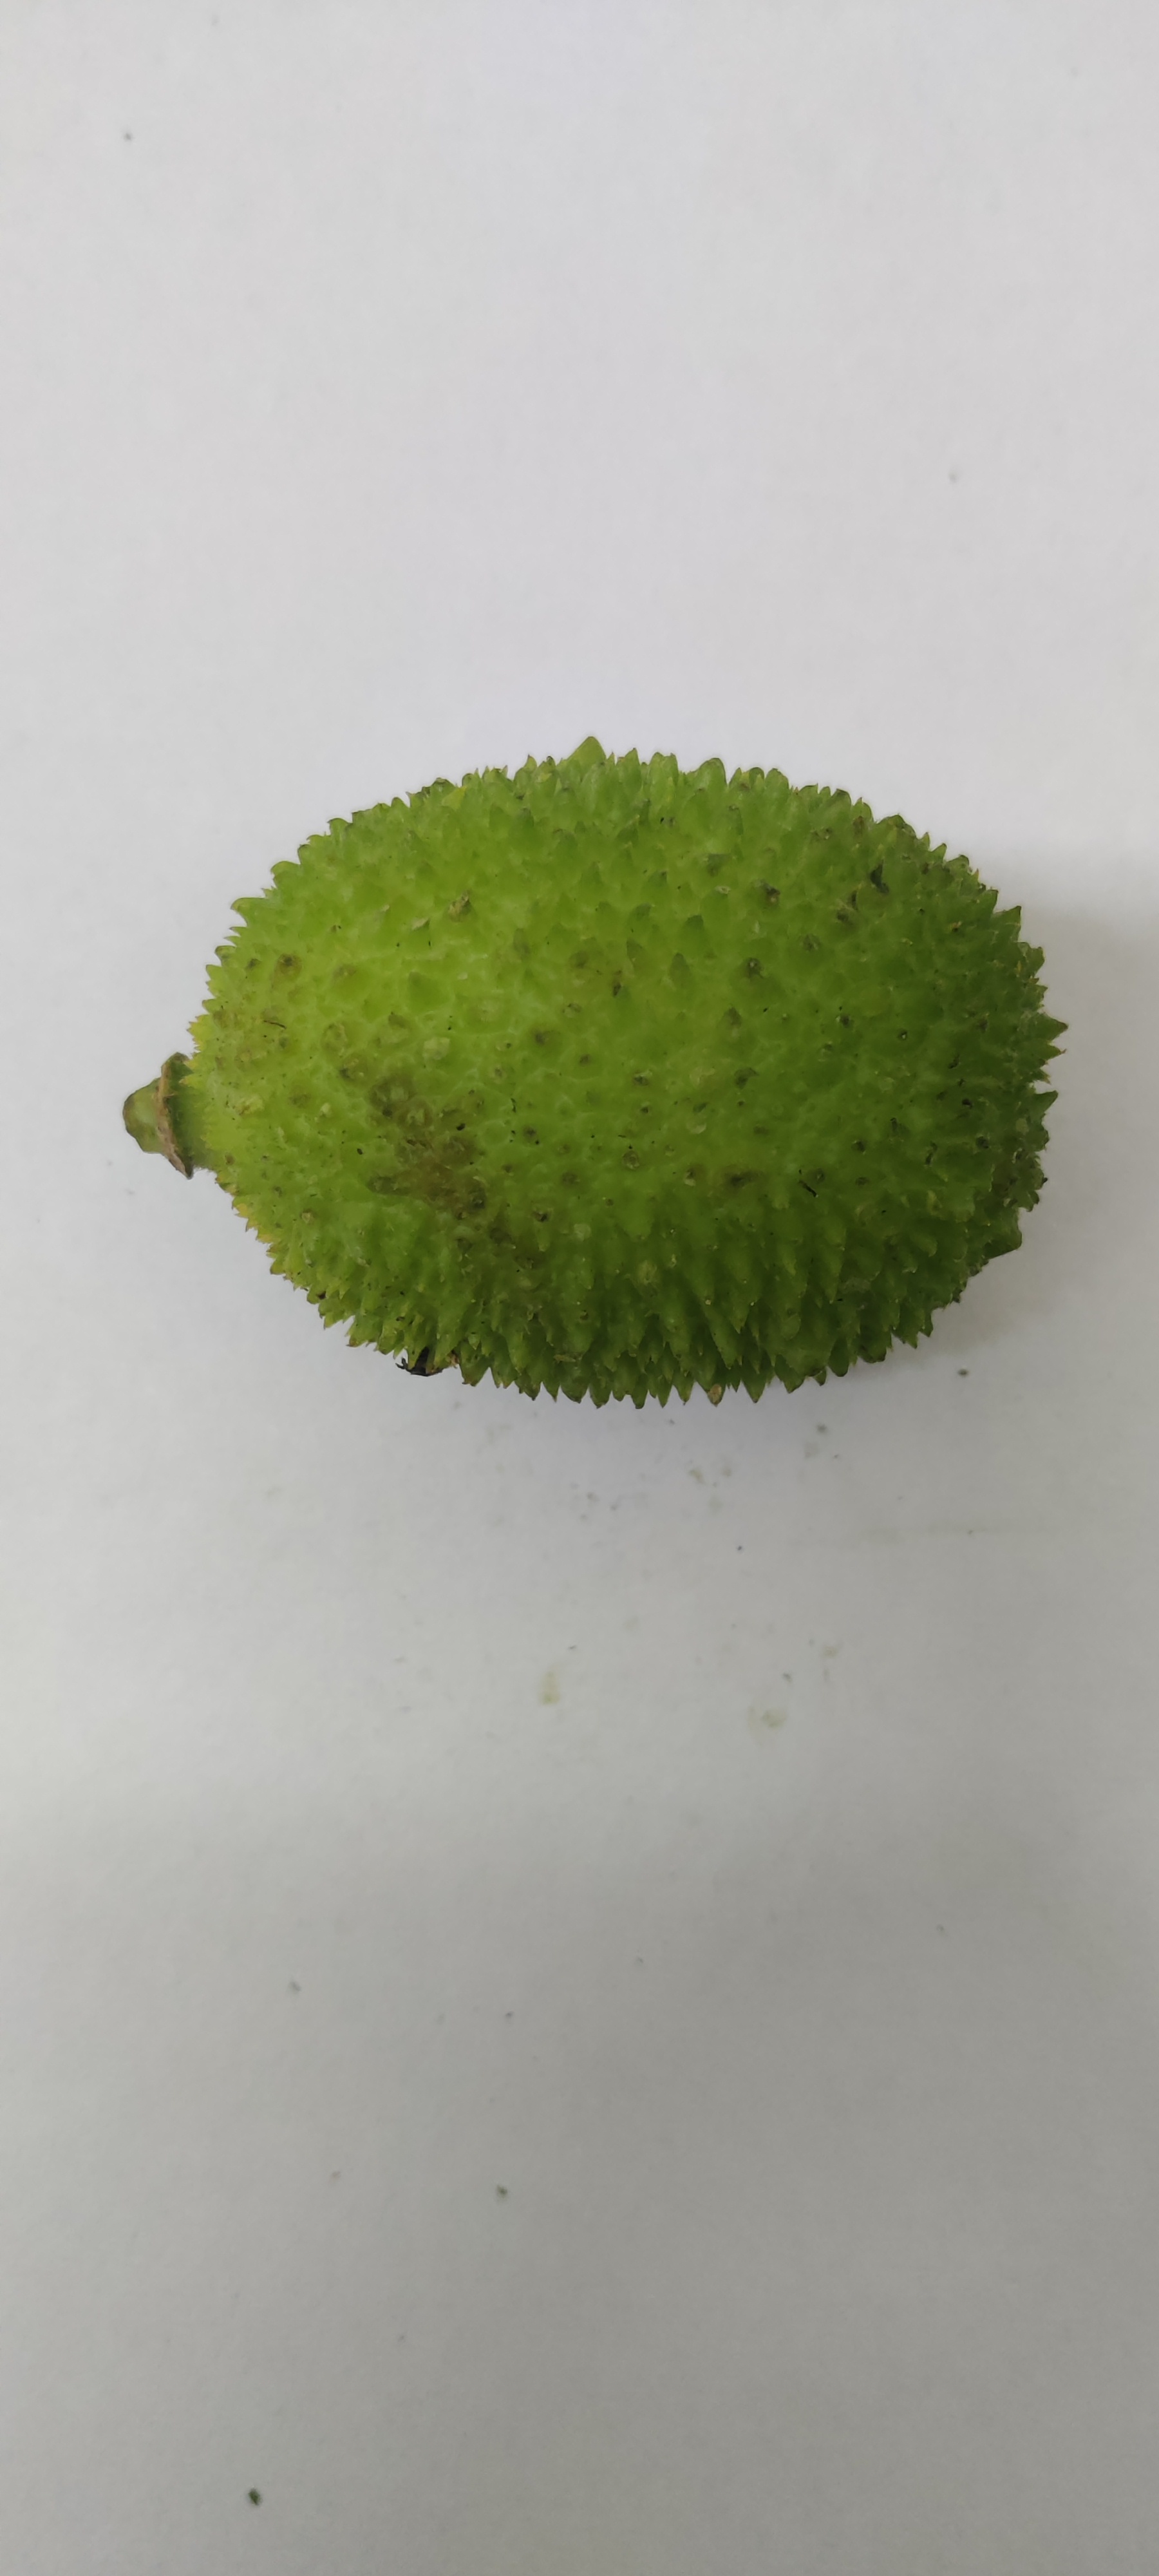
Crop: Spiny Gourd
Condition: Fresh